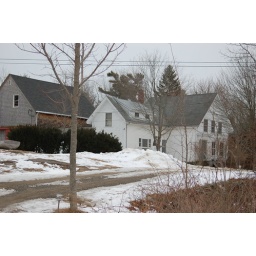
We stayed in the white house upstairs